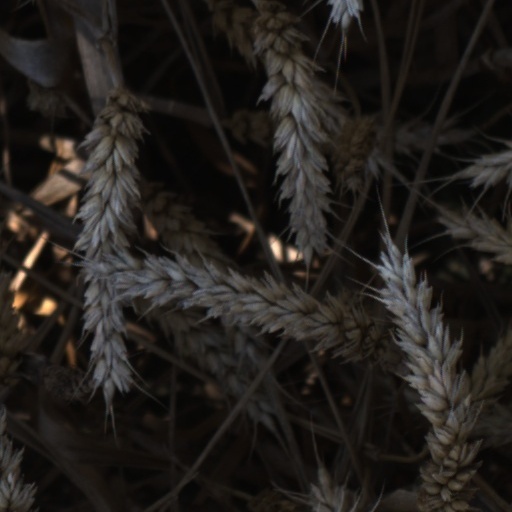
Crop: wheat